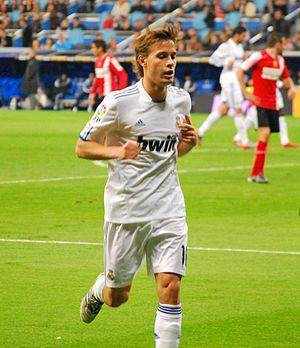
Sergio Canales Madrazo, né le 16 février 1991 à Santander est un footballeur international espagnol qui évolue au poste de milieu de terrain offensif au Real Betis.